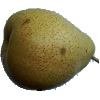
Label: Pear Forelle 1